Thomas Erastus

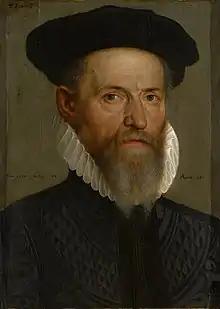
by Tobias Stimmer, 1582

Thomas Erastus (original surname Lüber, Lieber, or Liebler; 7 September 152431 December 1583) was a Swiss physician and Calvinist theologian. He wrote 100 theses (later reduced to 75) in which he argued that the sins committed by Christians should be punished by the State, and that the Church should not withhold sacraments as a form of punishment. They were published in 1589, after his death, with the title . His name was later applied to Erastianism.